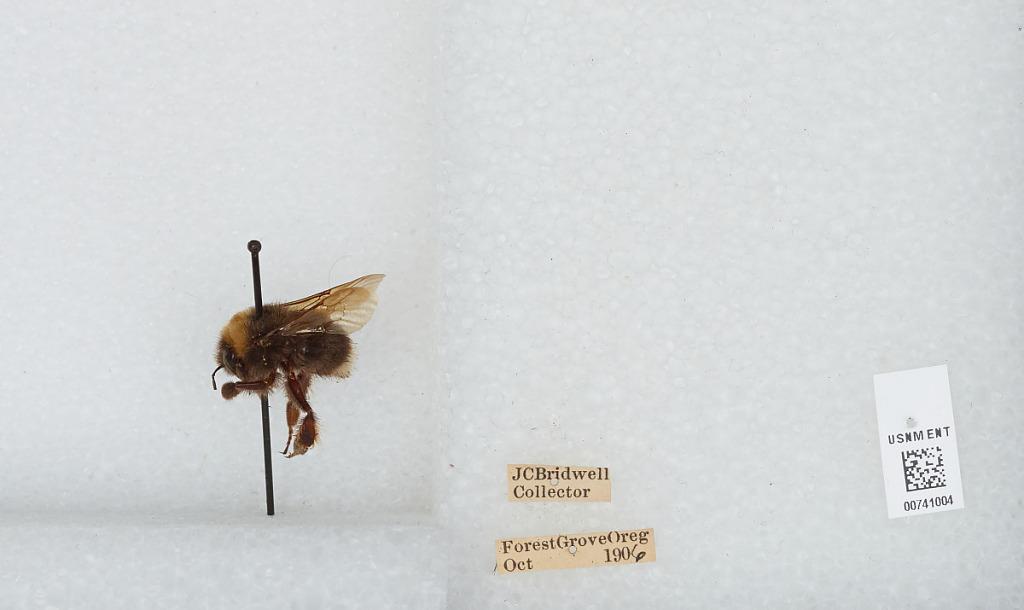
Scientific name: Bombus (Bombus) occidentalis Greene
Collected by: J. Bridwell
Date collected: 1906-10-
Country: United States
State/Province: Oregon
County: Washington
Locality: Forest Grove
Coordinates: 45.5197, -123.111